Jacob Collier

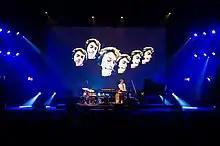
Jacob Collier's live solo show in 2015

In late 2015, Collier began preparing his debut album "In My Room" after performing with WDR Big Band in a concert in Cologne, Germany. He wrote eight of the eleven songs and arranged, recorded and produced the album in the music room of his family home, playing every instrument himself. He recorded and mixed the album over three months. The album was mastered by Bernie Grundman and released on 1 July 2016 through independent record label Membran Entertainment Group. Collier embarked on a one-man world tour which included the 2016 Montreux Jazz Festival.